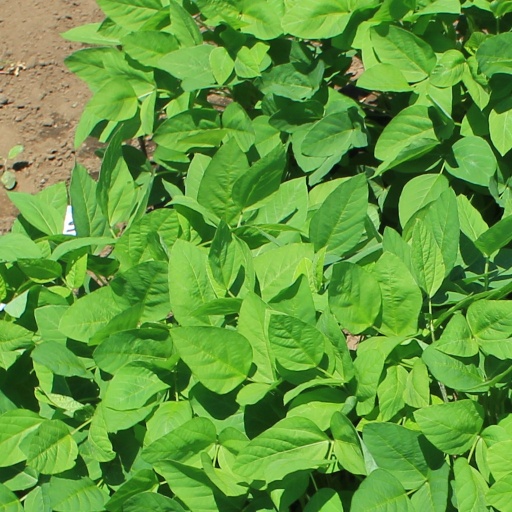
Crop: soybean